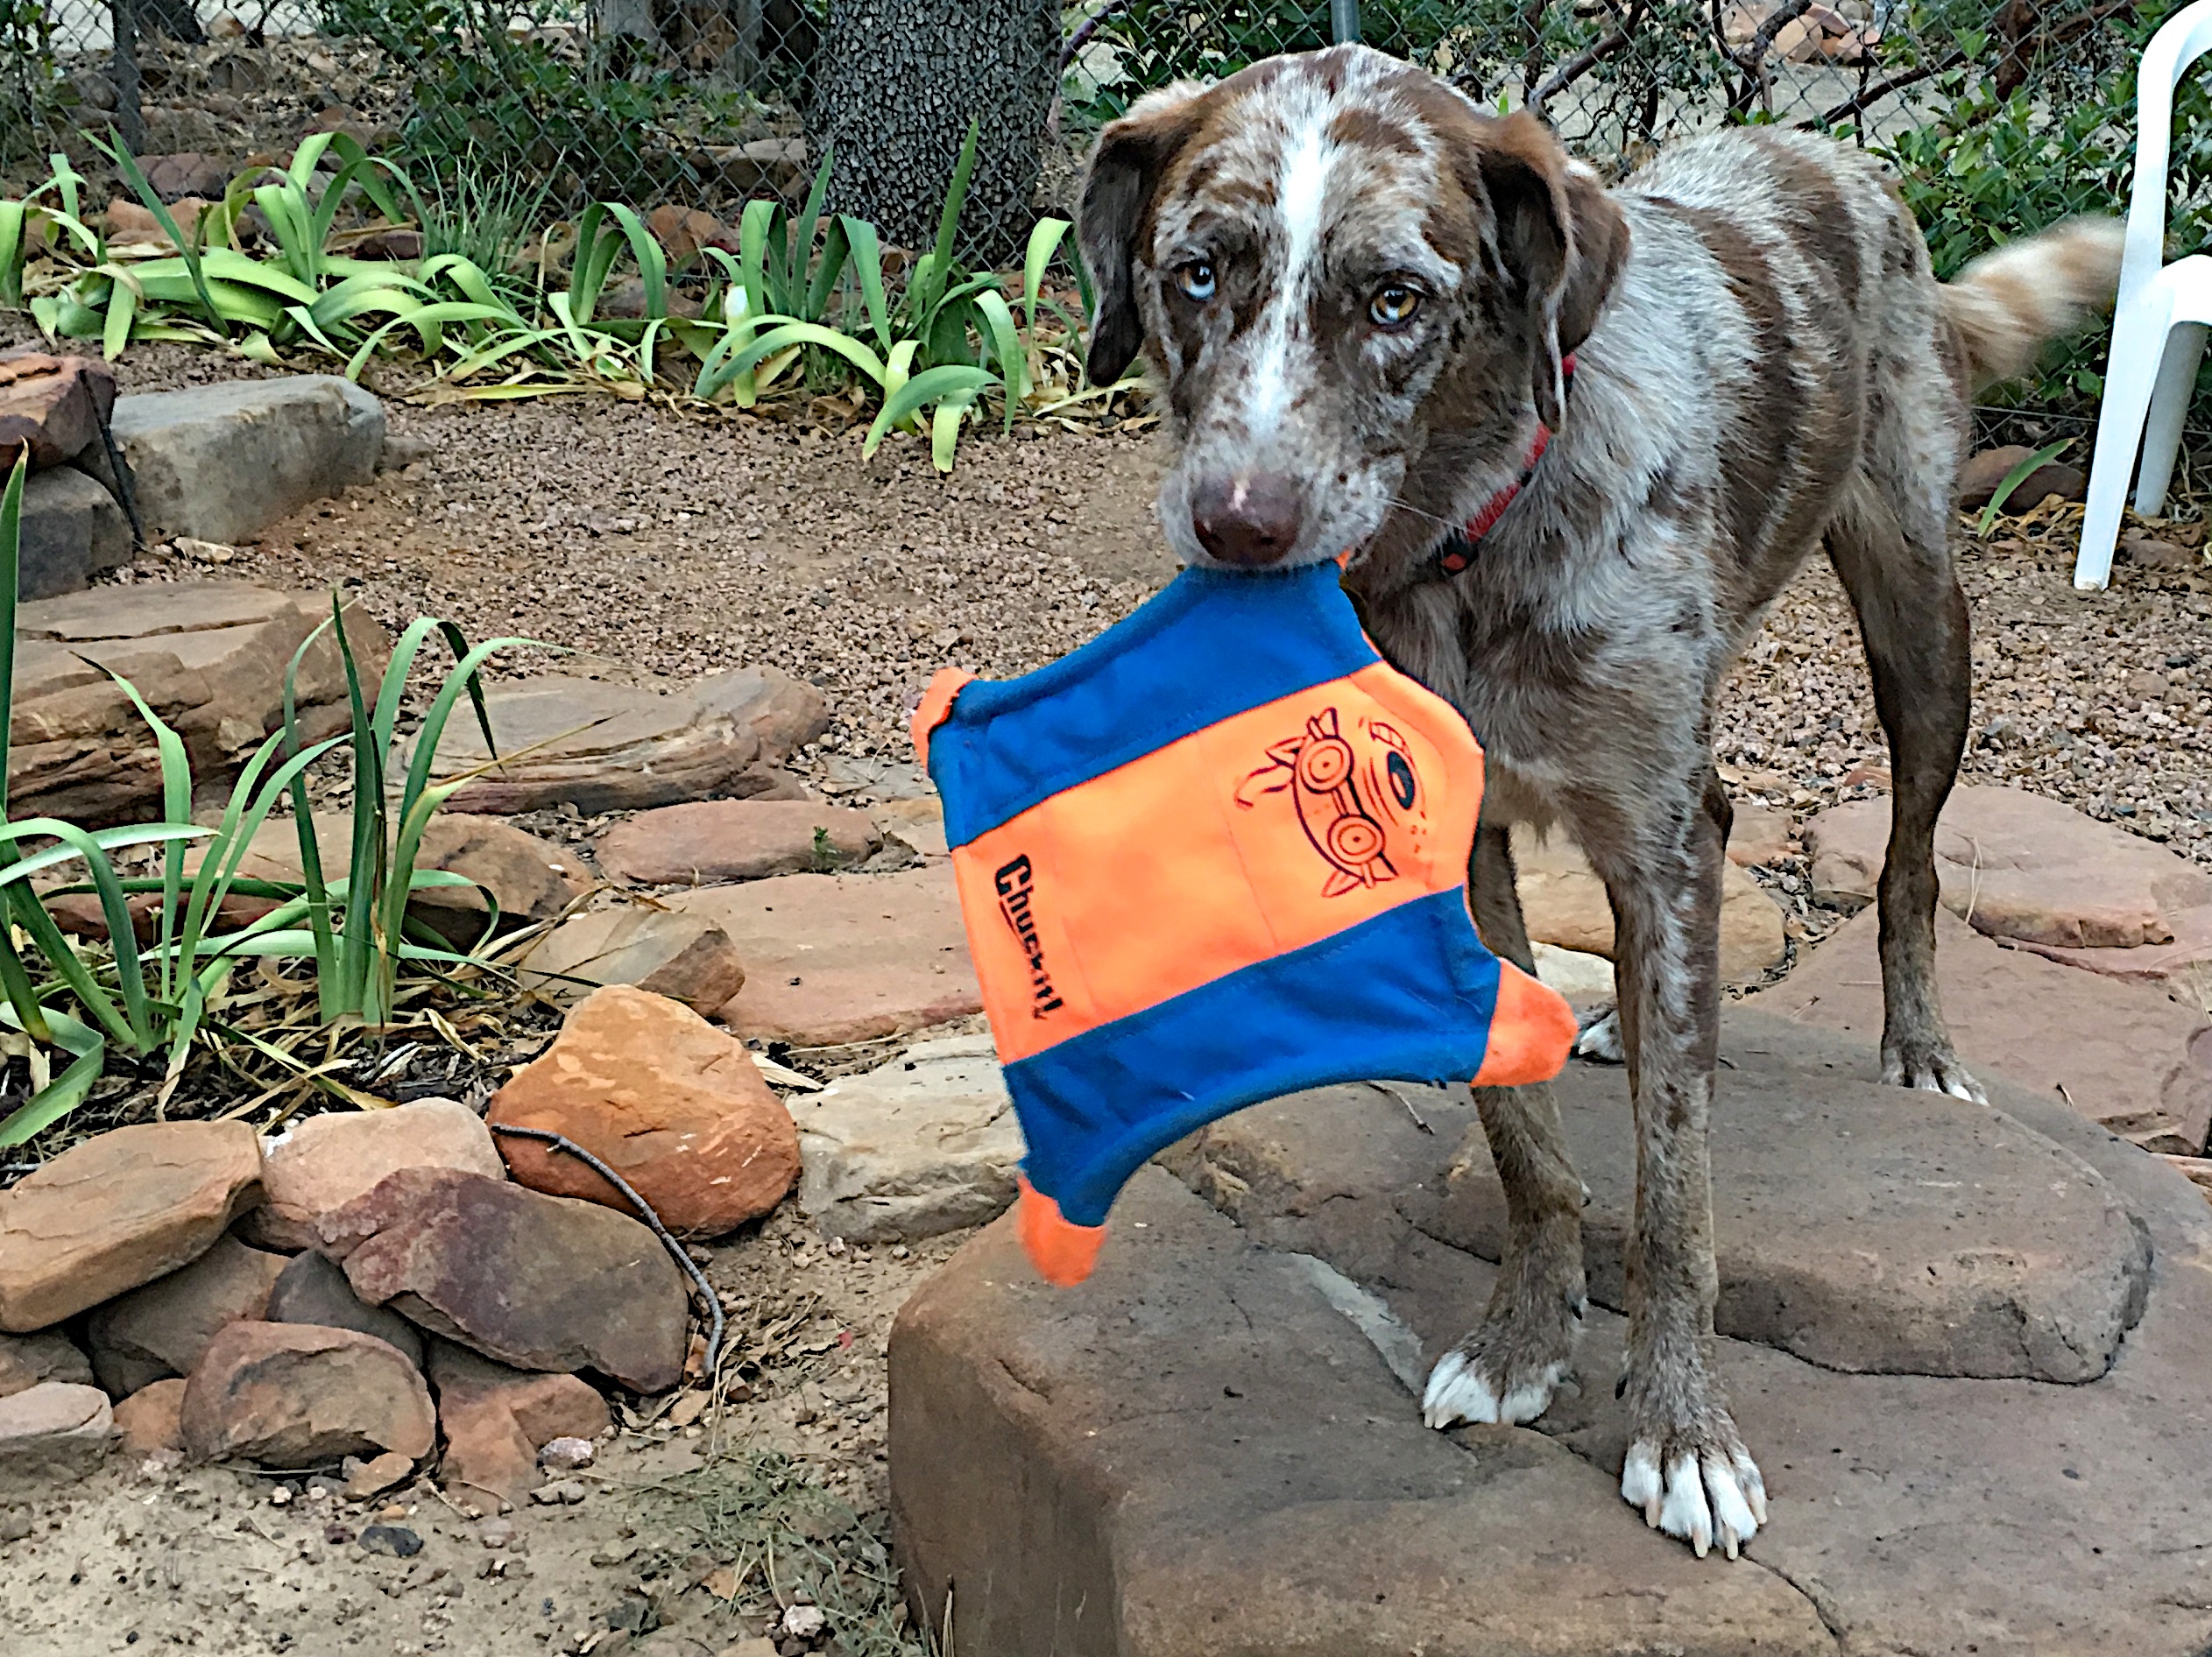
dog, mammal, felix, street dog, dog like mammal, dog crossbreeds